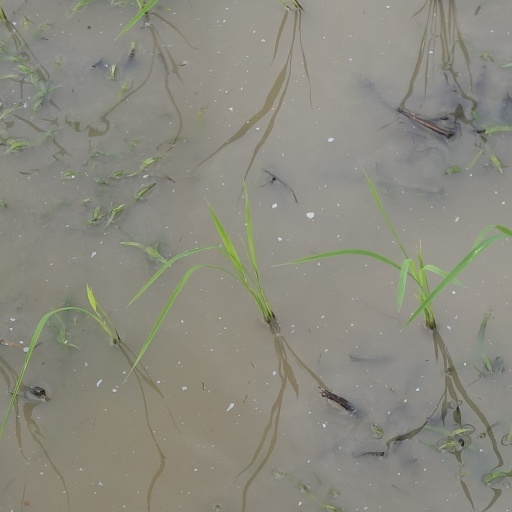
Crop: rice